Renault UE Chenillette

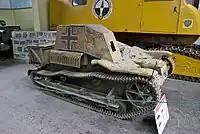
Renault UE2 converted into a "Gepanzerte-MG-Träger Renault UE(f)". This vehicle at Brussels is still in its "original" German colours.

In the Fall of France, about 3000 UE and UE2s had been captured by the German armed forces (Wehrmacht). Most were employed unmodified, after an overhaul by the Ateliers de construction d'Issy-les-Moulineaux (AMX) factory under guidance of the German MAN company, as tractors for the 37 mm, 50 mm and, ultimately, 75 mm and 76.2 mm anti-tank guns as the "Infanterie UE-Schlepper 630(f)", which also was used to tow light and even heavy infantry guns. They might also function in their original primary role of munition carrier, as "Munitionsschlepper Renault UE(f)", some of these had an armoured roof fitted above the bin, to protect the ammunition load against overhead shell airbursts. "Chenillettes" were however also modified into self-propelled guns: a German 3.7 cm Pak 36 was fitted just in front of the bin. There was no room for the crew in such a small vehicle: the gun had to be operated while standing behind it. Nevertheless, about 700 of these "Selbstfahrlafette für 3.7 cm Pak36 auf Renault UE(f) would" be built in 1941. A late modification from 1943 was the UE fitted with four Wurfrahmen 40 launchers for 28/32 cm rockets: the "Selbstfahrlafette für 28/32 cm Wurfrahmen auf Infanterie-Schlepper UE(f)", forty of which would be built in two versions, one with the launch frames at the sides of the hull, the other with a raised platform on the back. Other modifications included: the "Mannschaftstransportwagen Renault UE(f)", a personnel carrier produced in two versions; the "Gepanzerte-MG-Träger Renault UE(f)", simply a Renault UE fitted with a machine-gun in a superstructure above the commander's seat; the "Schneeschleuder auf Renault UE(f)", a snow plough, fifty of which were modified in 1942; the "Schneefräser auf Renault UE(f)", also a vehicle intended to combat heavy snow conditions on the Eastern Front, but in the form of a snow miller; the "Fernmeldekabel-Kraftwagen Renault UE(f)", a telephone cable-laying vehicle and the "Panzerkampfwagen-Attrappe auf UE(f)", a dummy tank for training purposes, resembling a Soviet T-34. More complicated rebuilds were the "Sicherungsfahrzeug UE(f)", an airfield security vehicle produced for the "Luftwaffe" which, besides the 7.92 mm MG 34 casemate on the right, had a special high armoured superstructure fitted on the left back in which a guard could sit armed with a 13 mm machine-gun and the "Kleiner Funk- und Beobachtungspanzer auf Infanterie-Schlepper UE(f)", a special radio and artillery observation vehicle, forty of which would be modified by the "Baukommando Becker" (named after Alfred Becker) in France to eventually serve with the 21st Panzer Division.